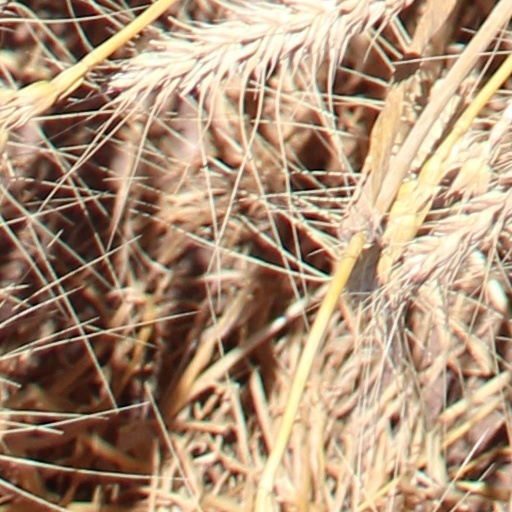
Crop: wheat